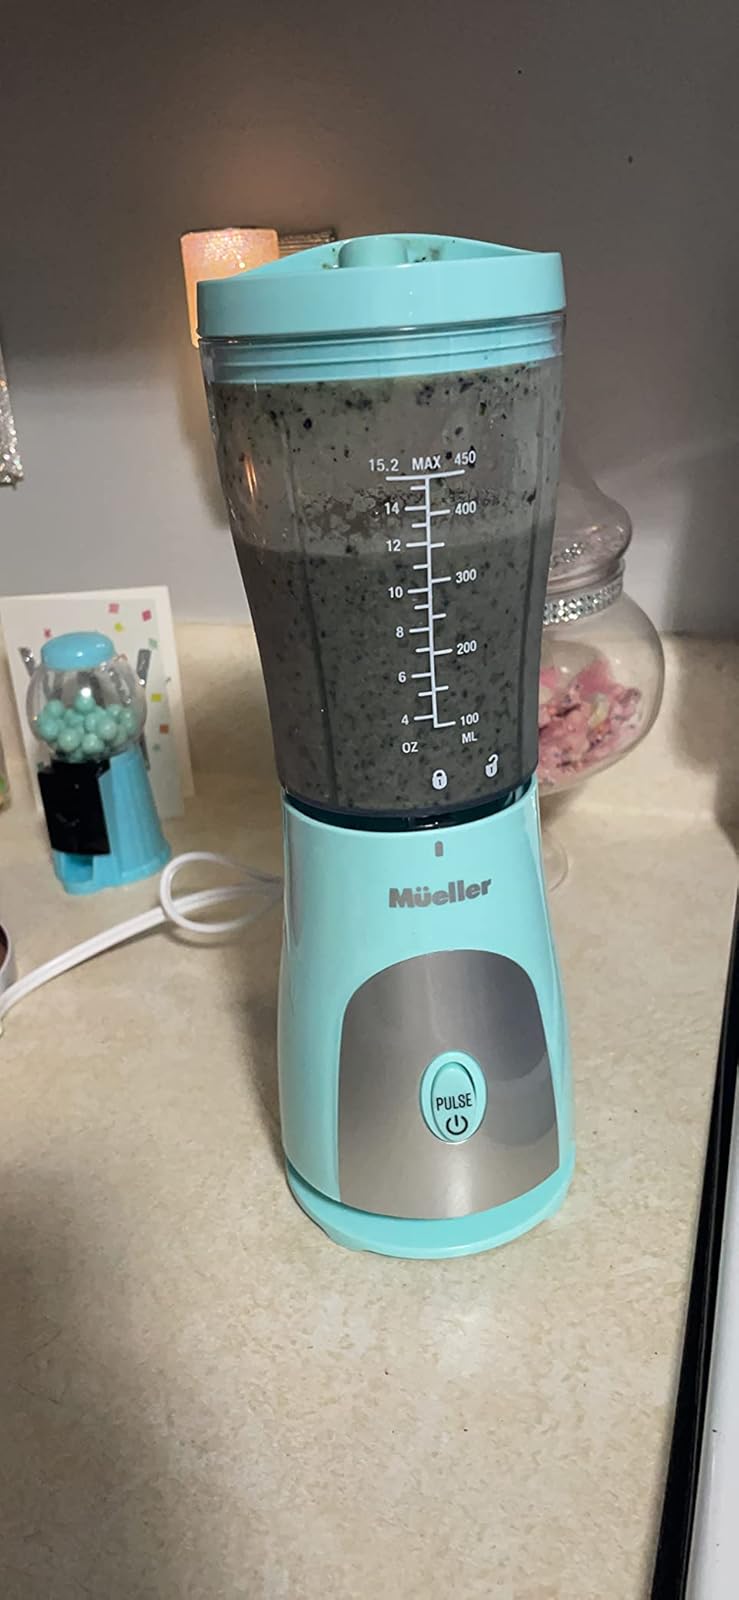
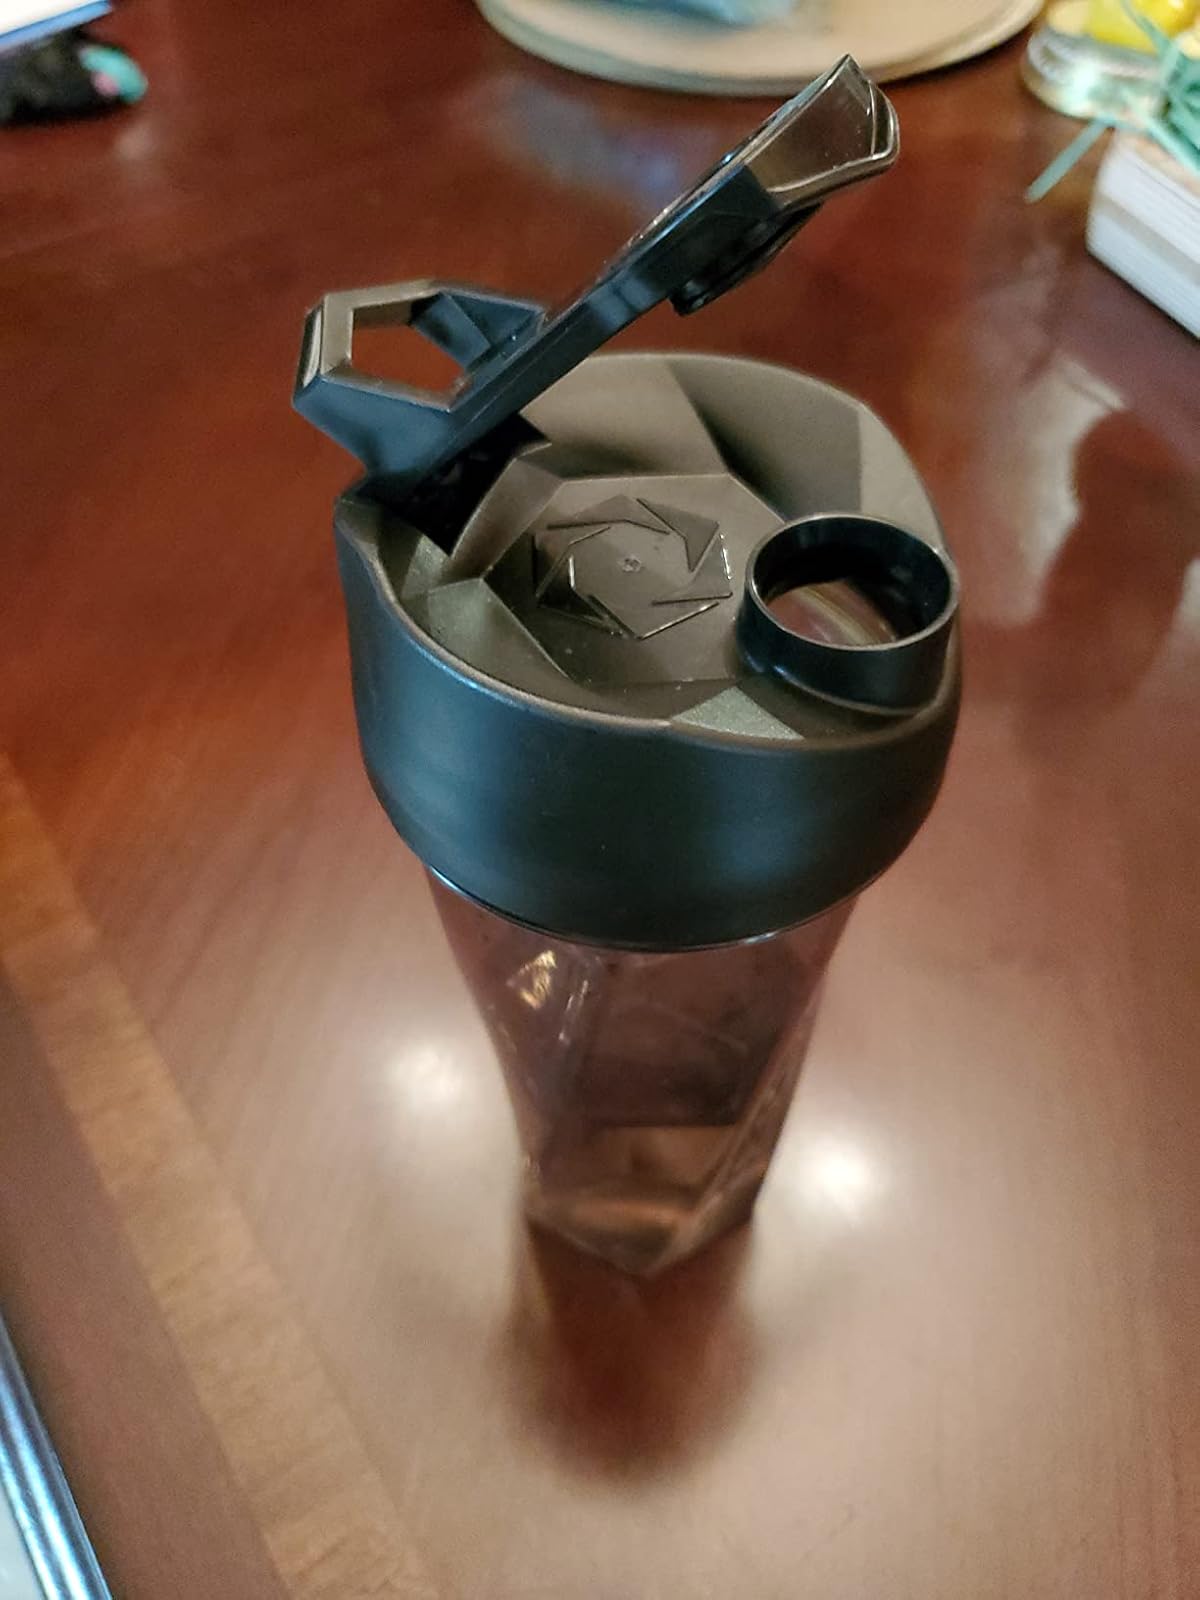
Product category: items_blender
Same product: no